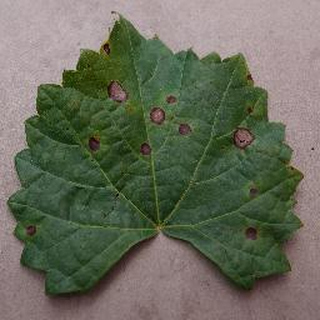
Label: grape_black_rot